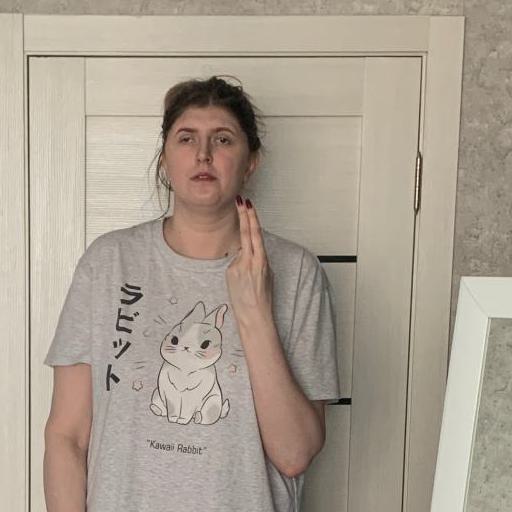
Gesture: two_up_inverted